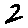
Label: 2